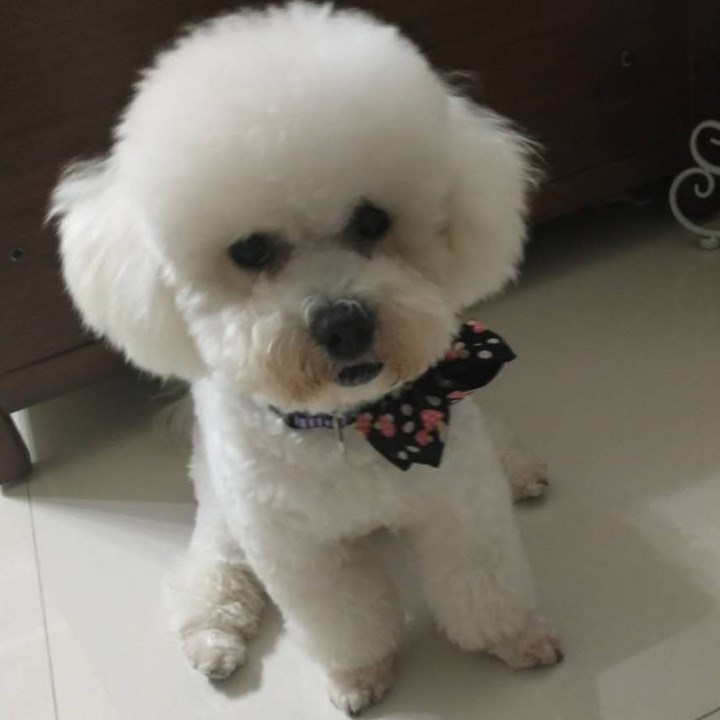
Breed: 3083-n000117-Bichon_Frise